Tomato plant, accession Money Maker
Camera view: bottom (45 deg); turntable rotation: 150 degrees
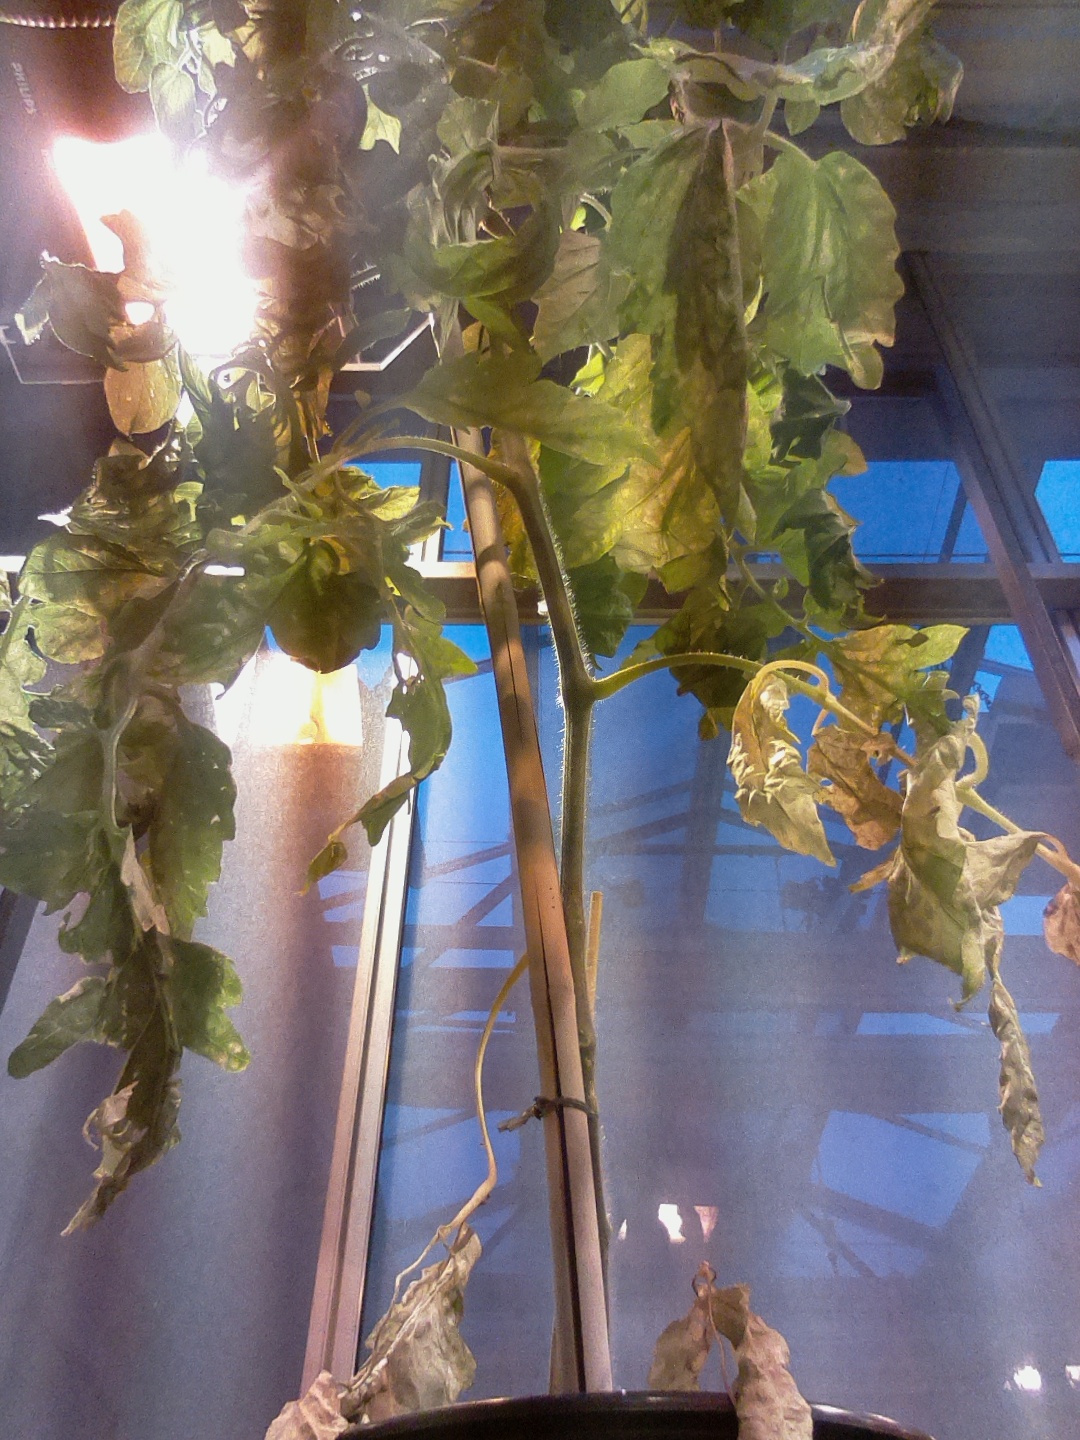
BBCH growth stage 72: 20%-30% of final fruit size